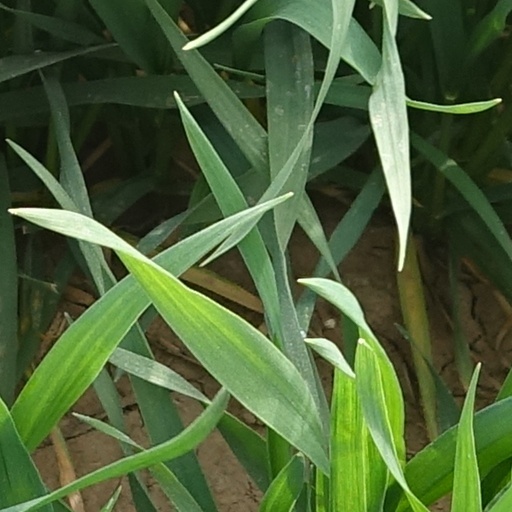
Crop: wheat